American rock

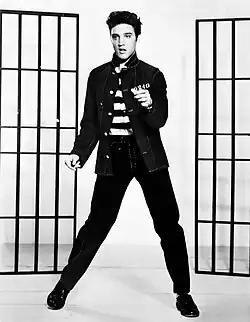
Elvis Presley is the most successful figure to emerge from rock and roll

The foundations of American rock music are in rock and roll, which originated in the United States in the late 1940s and early 1950s. Its immediate origins lay in a mixing together of various black musical genres of the time, including rhythm and blues and gospel music; in addition to country and western. In 1951, Cleveland disc jockey Alan Freed began playing rhythm and blues music for a multi-racial audience, and is credited with first using the phrase "rock and roll" to describe the music.